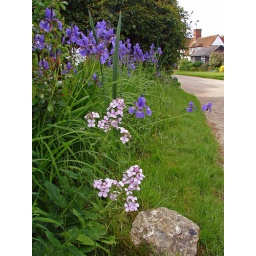
Pretty flowers bloom in a garden by the road verge in the picturesque and peaceful village of Little Canfield.